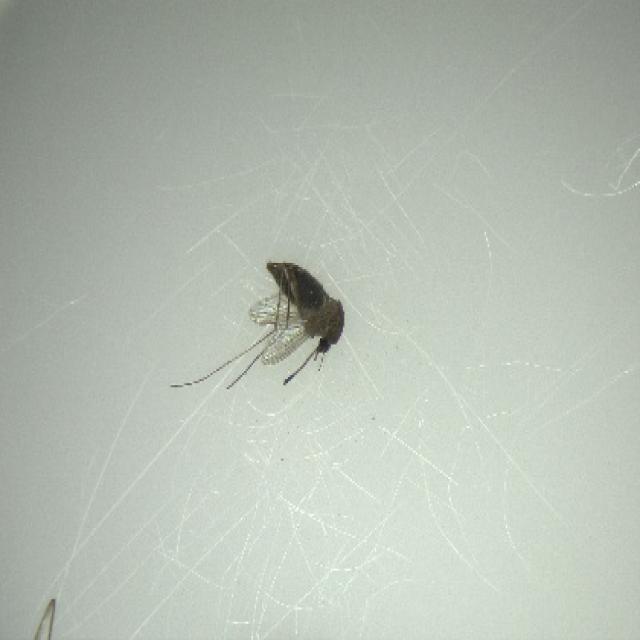
Species: culex_tritaeniorhynchus